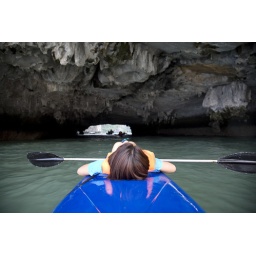
Lying down in the kayak to clear the rocks as we go into a hollowed out karst.